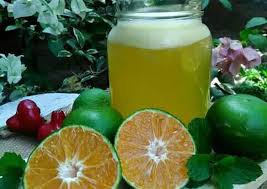
Label: Orange